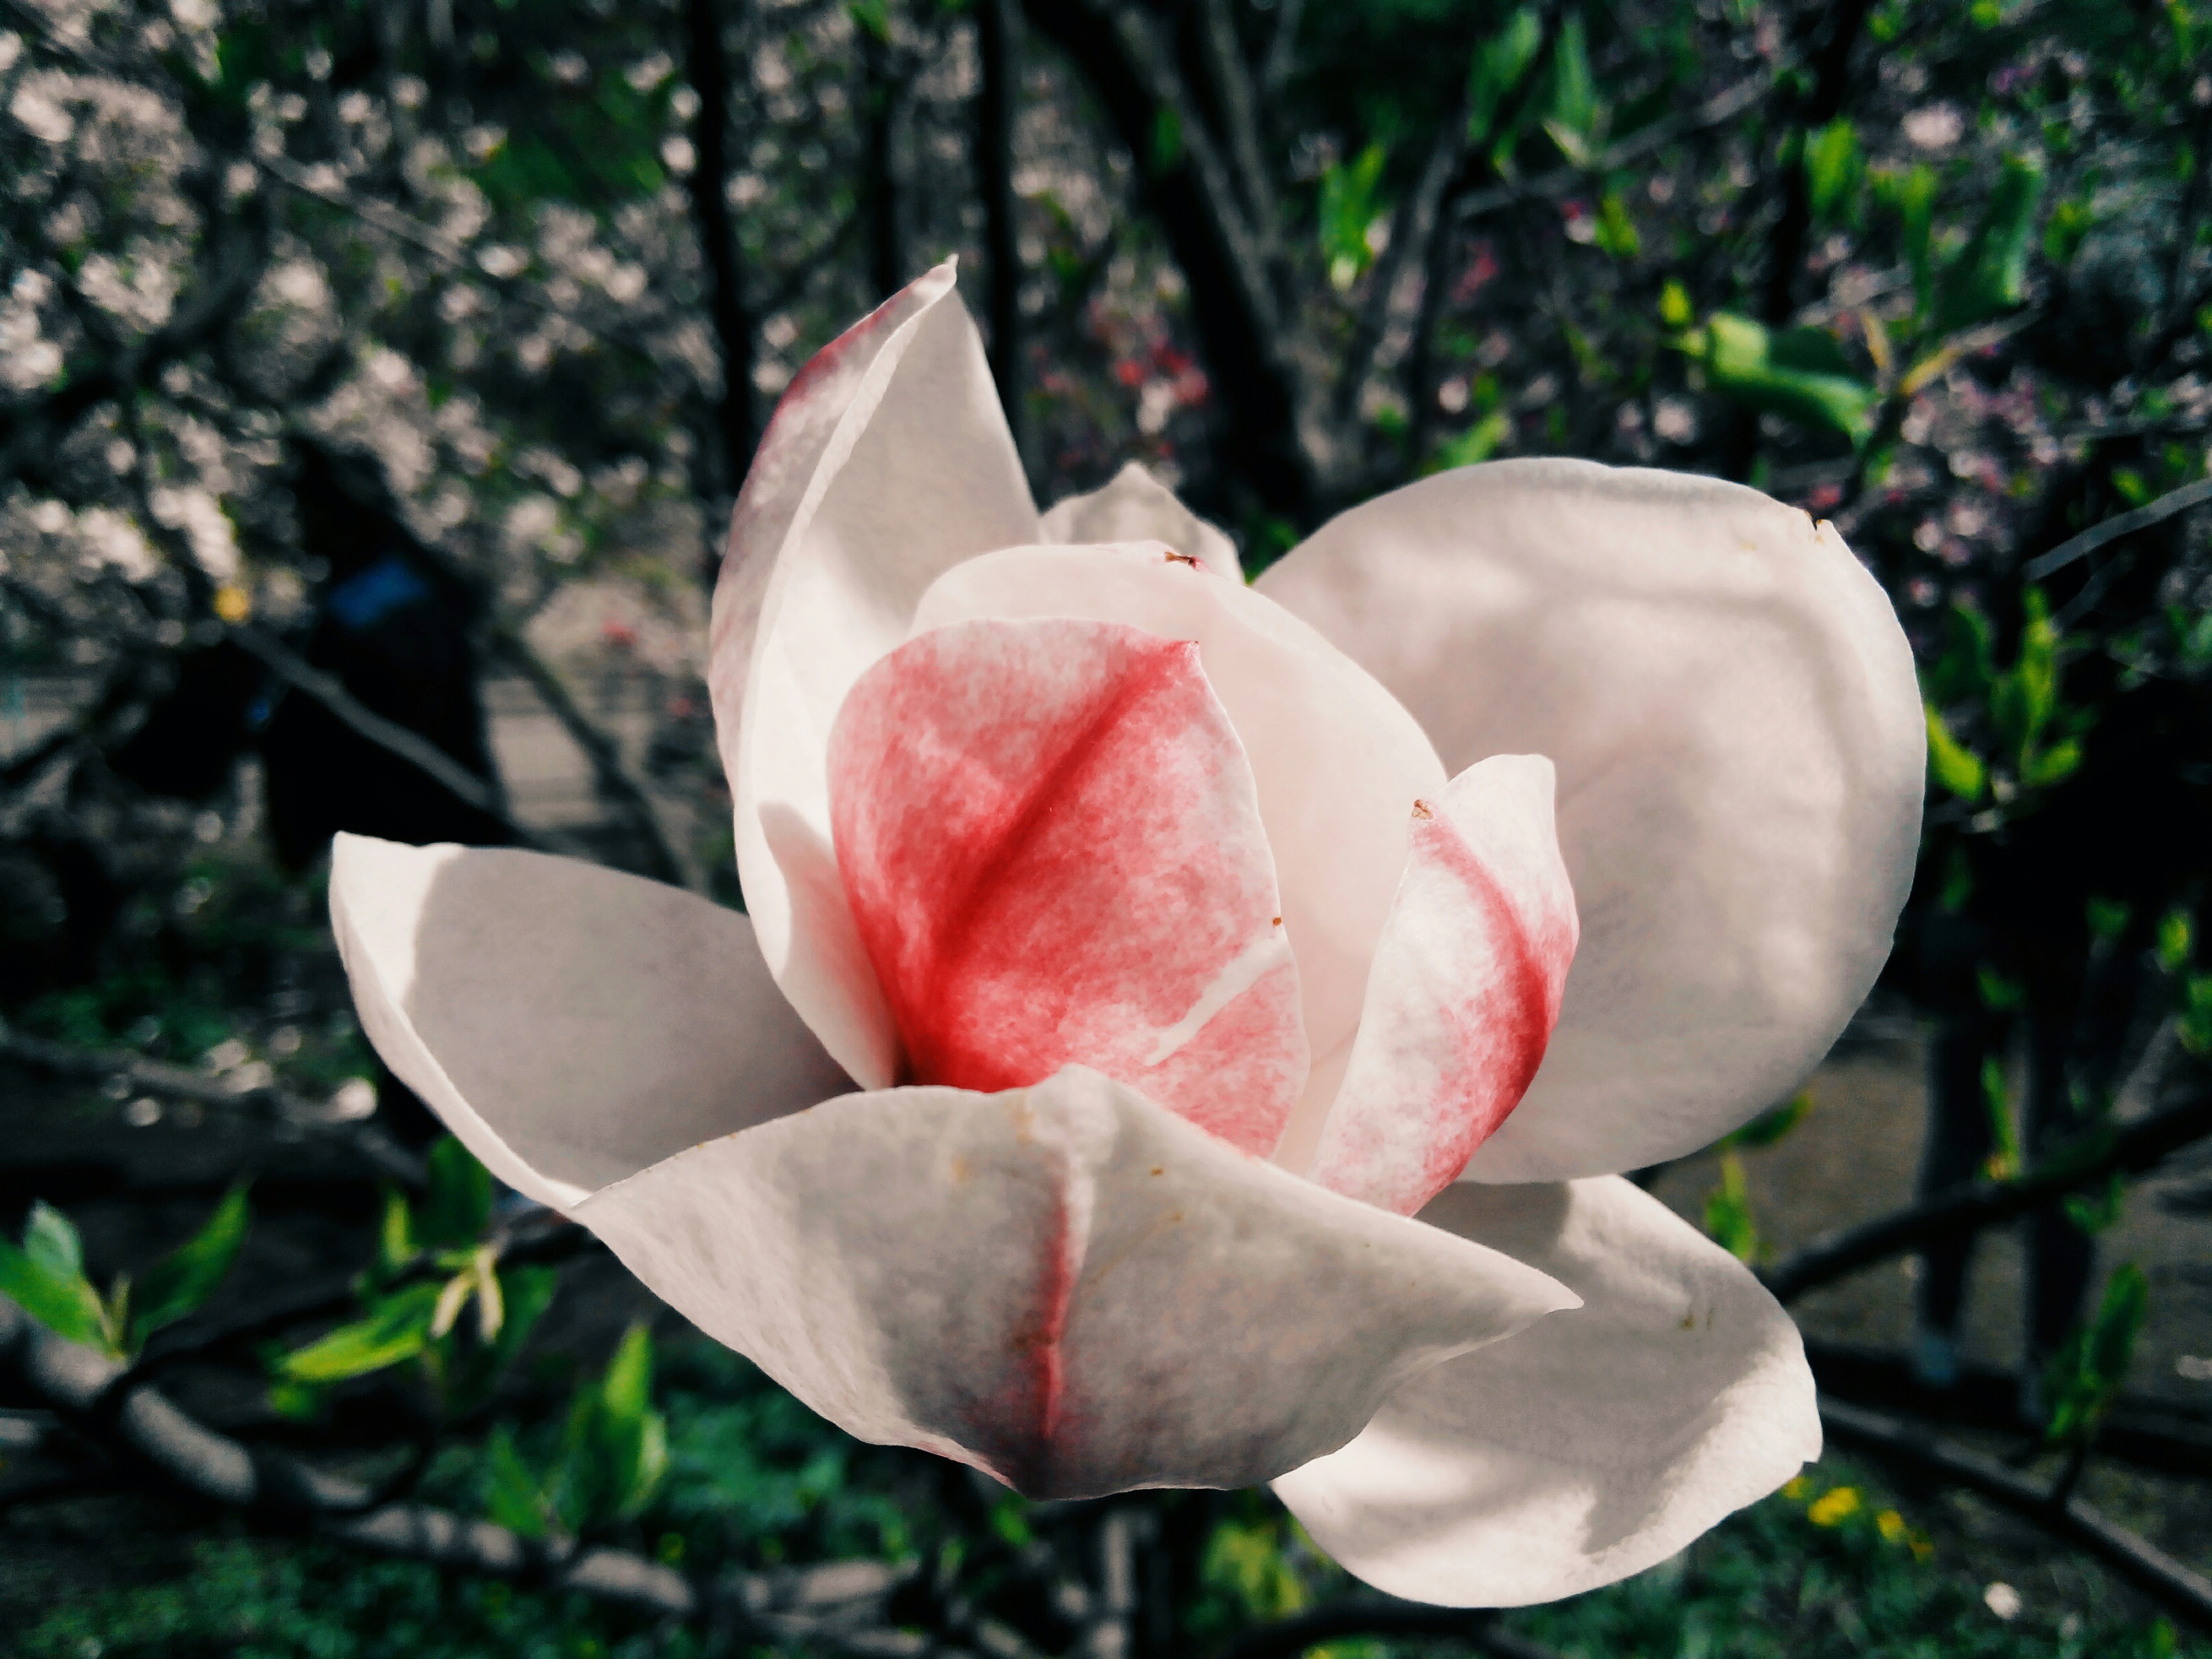
landscape, tree, nature, branch, blossom, light, plant, sky, sun, white, leaf, flower, petal, bloom, rose, spring, green, macro, shadow, contrast, botany, butterfly, closeup, lighting, flora, flowers, trees, leaves, background, magnolia, hotspot, macro photography, handsomely, flowering plant, rose family, the buds, dissolved, land plant